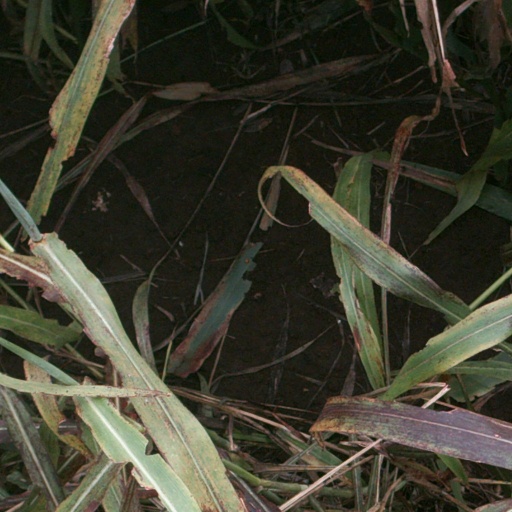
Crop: sorghum